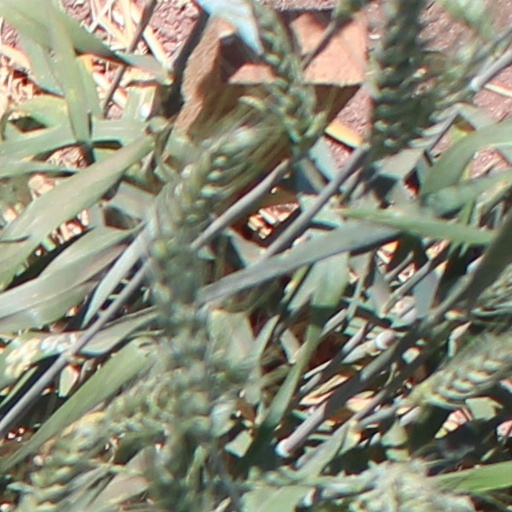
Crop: wheat